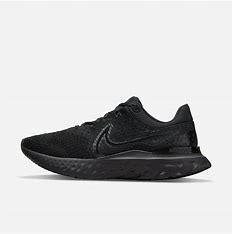
Brand: Nike
Model: React Infinity Run Flyknit